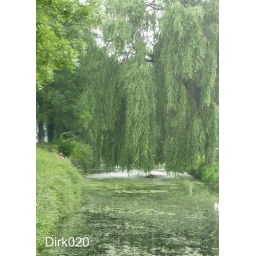
Naam van de straat Friese gracht in Harderwijk /Name oft he street is Friese gracht in Harderwijk